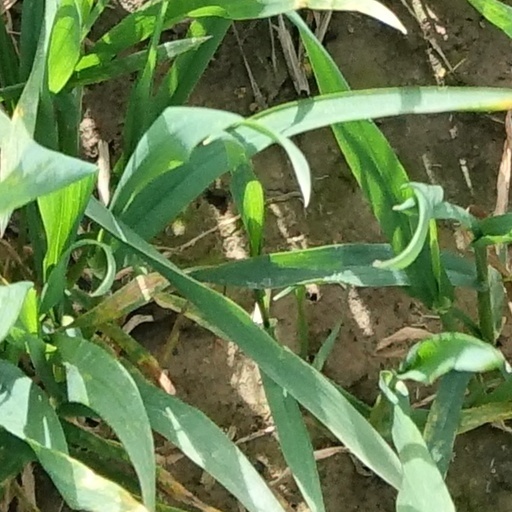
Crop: wheat